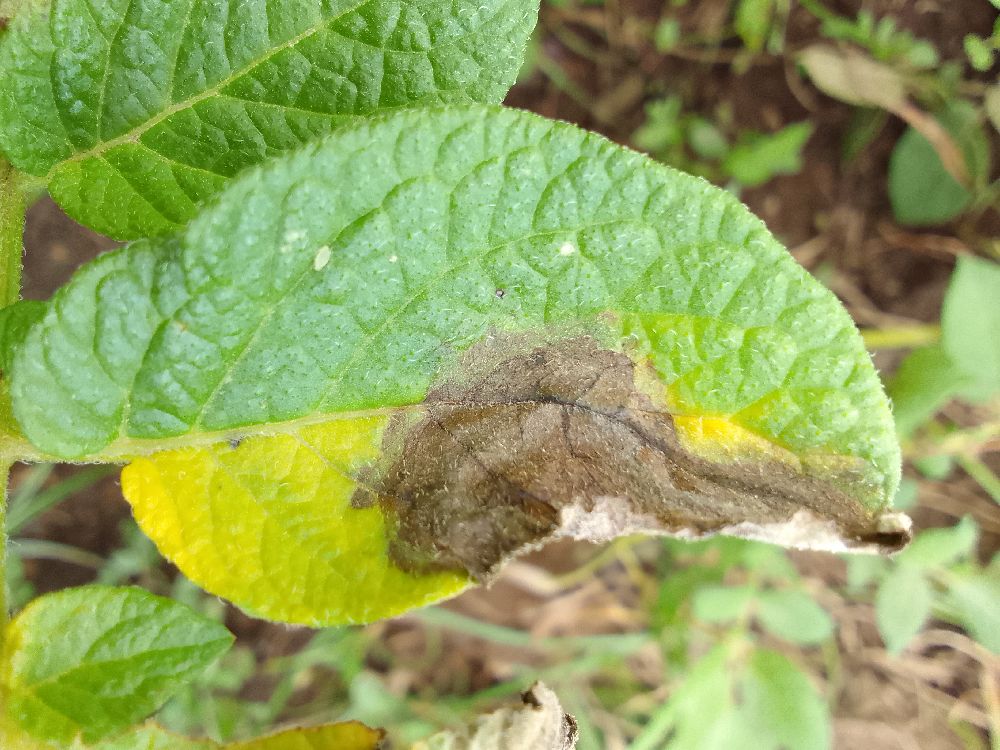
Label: Late blight